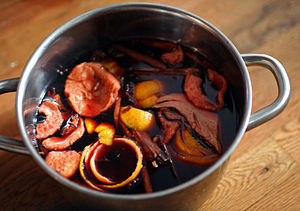
Gløgg / Gløgg som helsedrik
Gløgg
"Gløgg blev først kaldt ""glødet vin"", og den havde et betydeligt lavere alkoholindhold end nutidens gløgg. Snarest mindede gløggen fra det 19. århundrede om den ""glühwein"", som serveres i det tysksprogede område. Da man opdagede, at karamelliseret sukker forbedrede smagen, opstod den stærke gløgg. Man anbragte nemlig sukkeret på et net over gløggen, antændte alkoholdampene og lod flammen smelte sukkeret ned i gløggen. Man blev dog hurtigt opmærksom på, at metoden halverer alkoholindholdet i gløggen, så den bruges ikke meget længere. Samtidigt med at alkoholprocenten steg, tilsatte man mere krydderi, og ret beset har dagens gløgg ikke meget til fælles med den oprindelige, glødede vin.